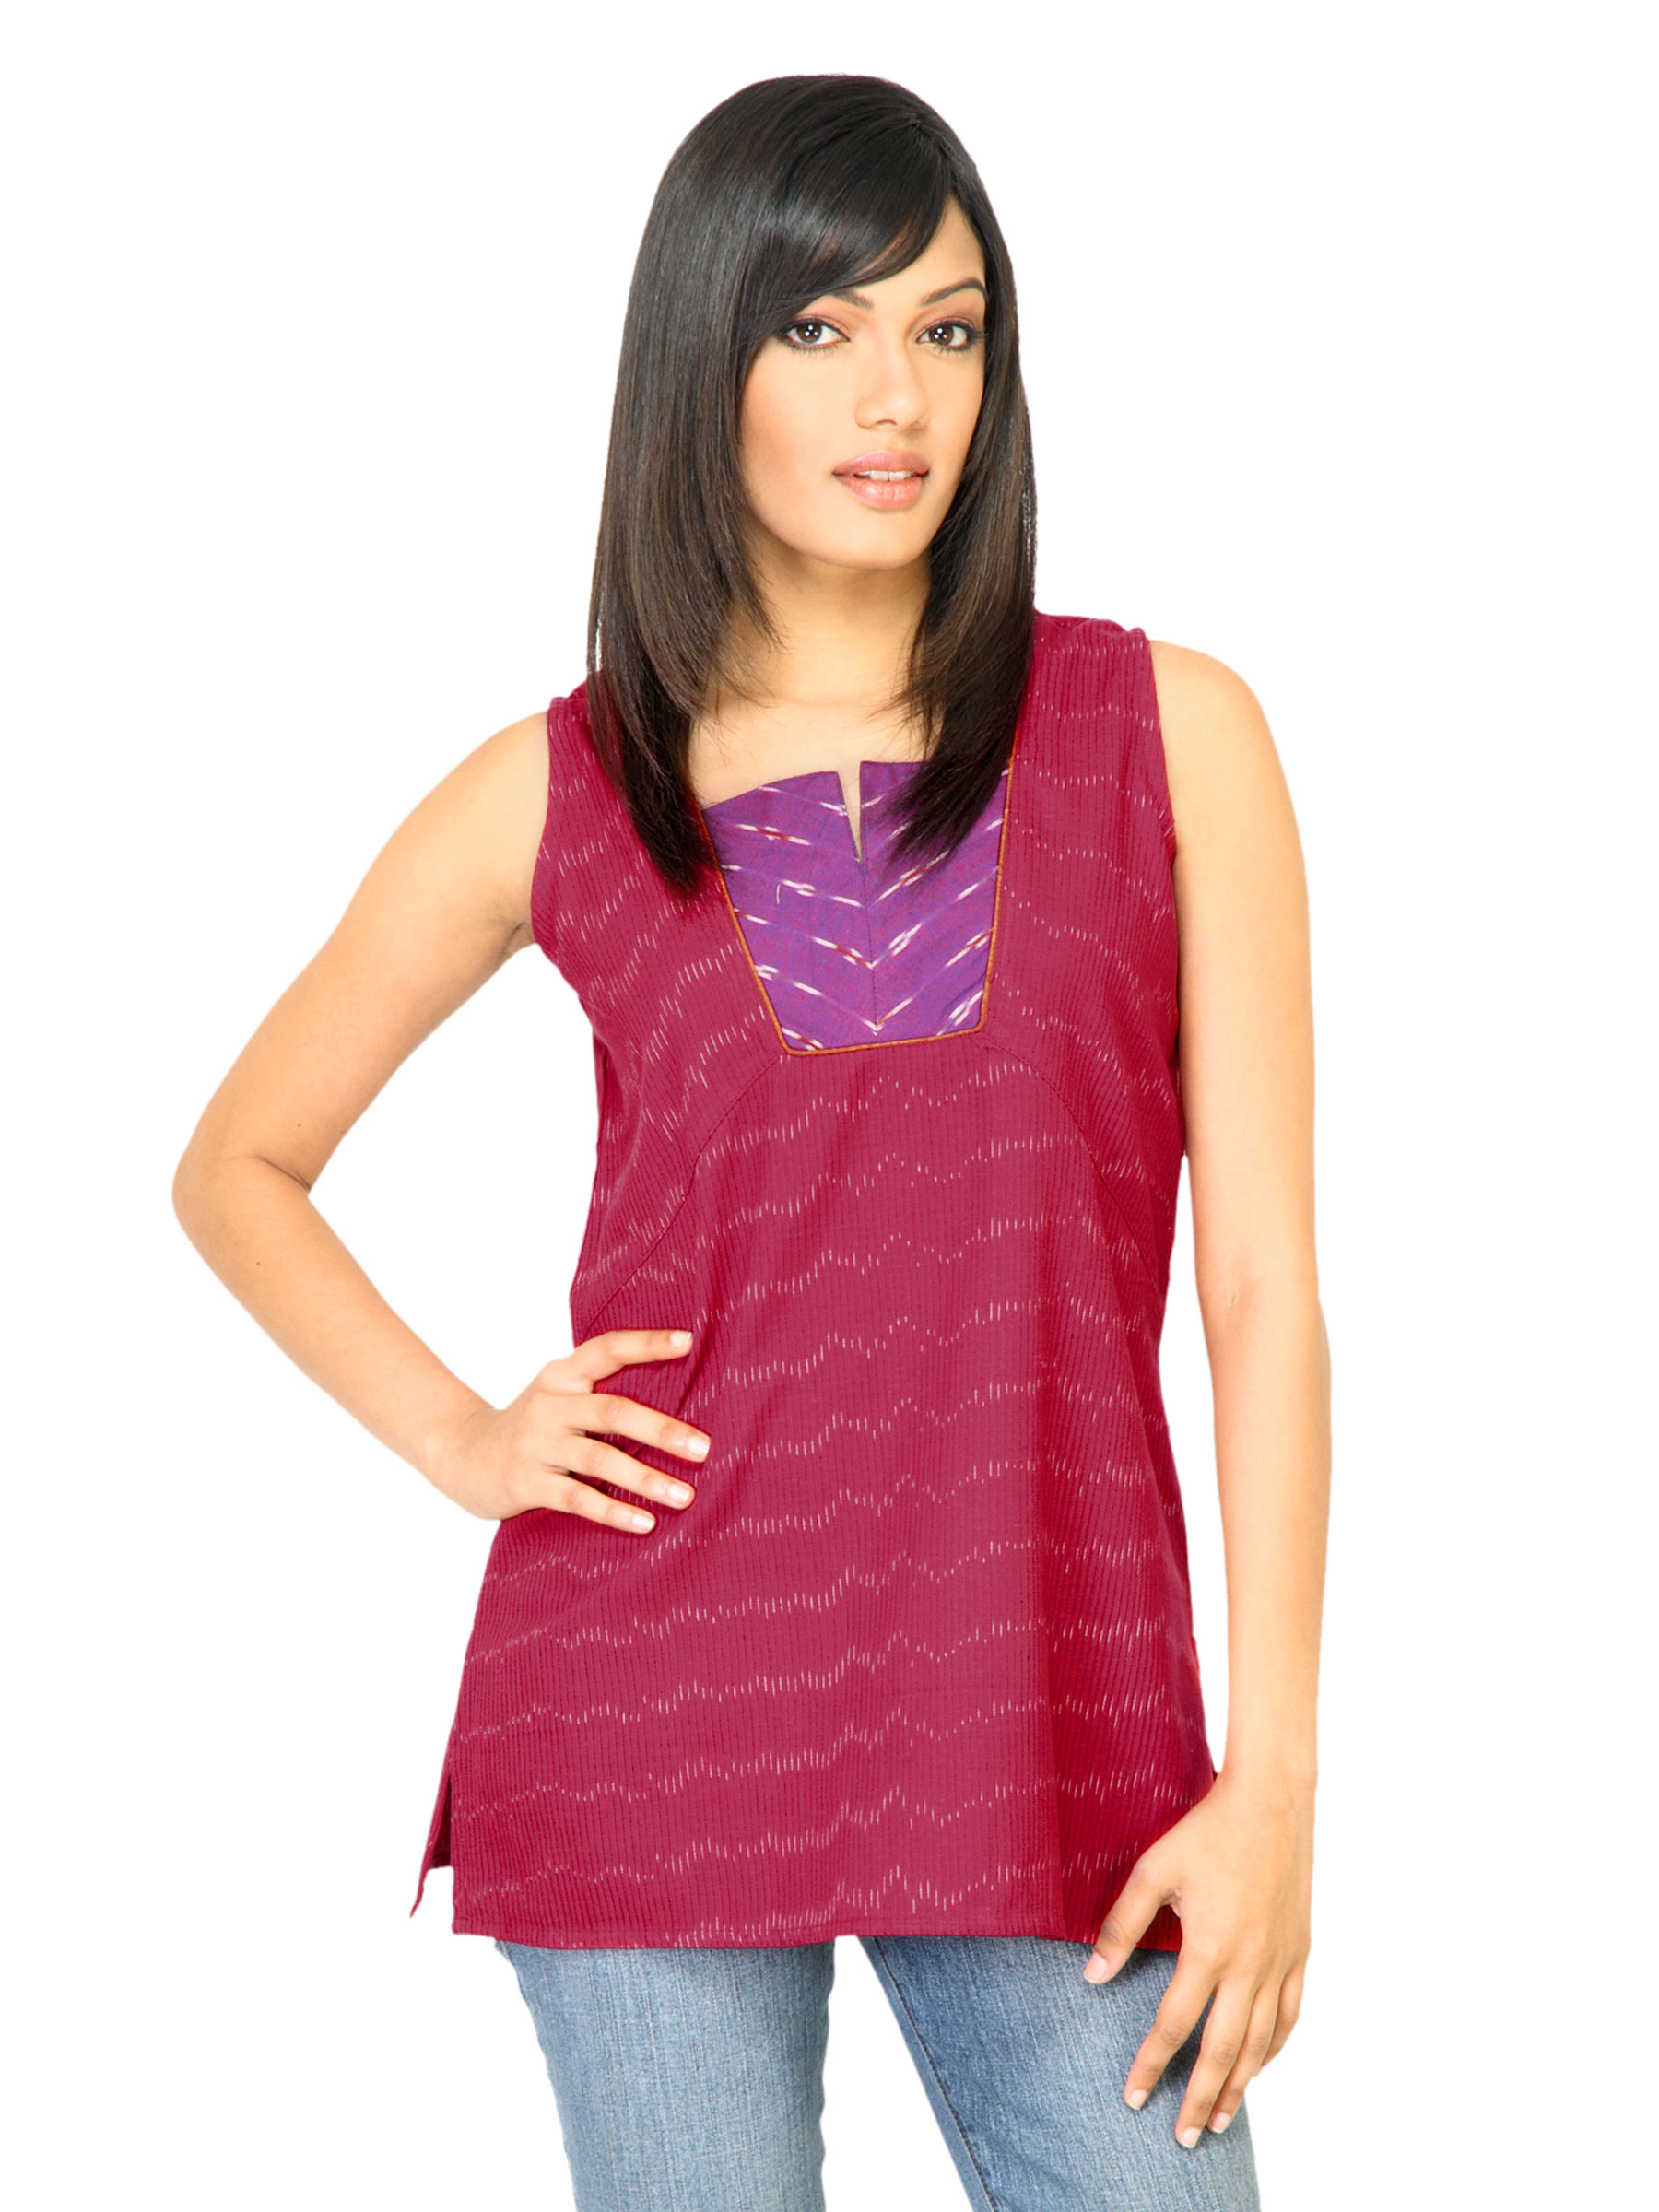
Mother Earth Women Stripes Red Kurti
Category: Apparel / Topwear / Kurtis
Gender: Women
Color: Red
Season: Summer 2011
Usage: Ethnic